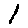
Label: 1